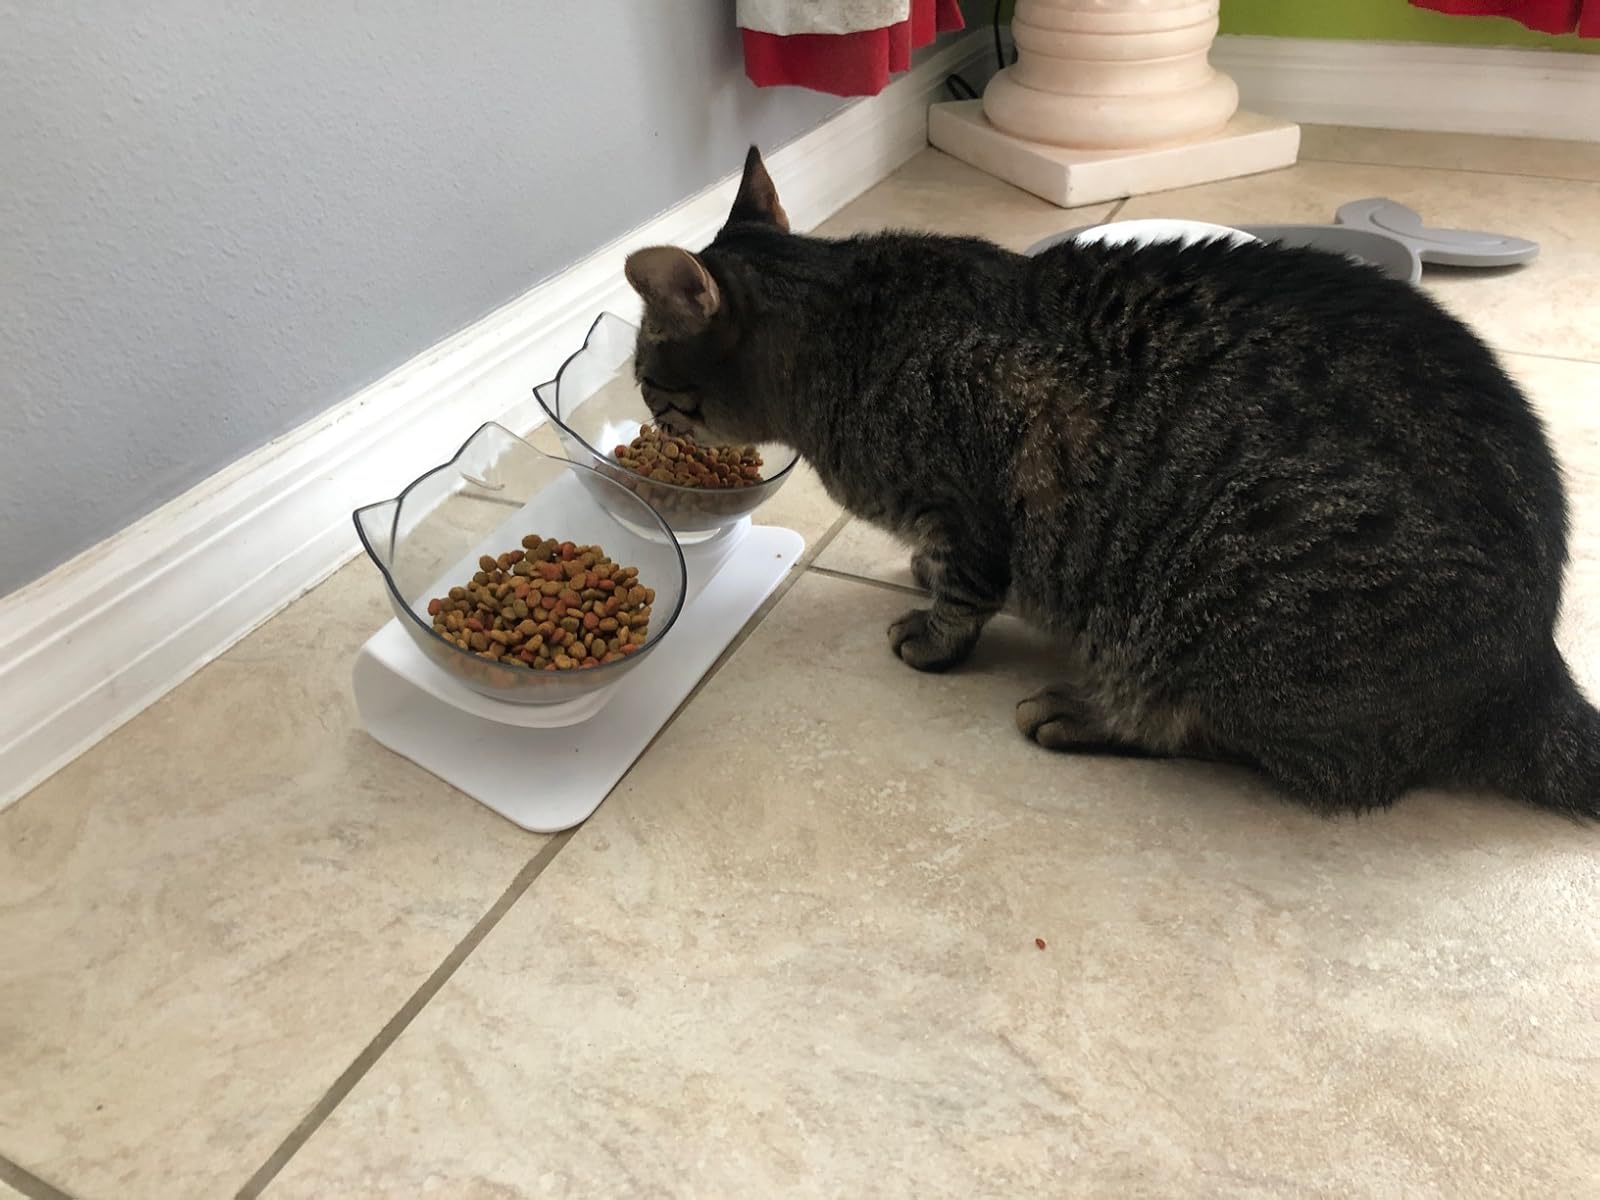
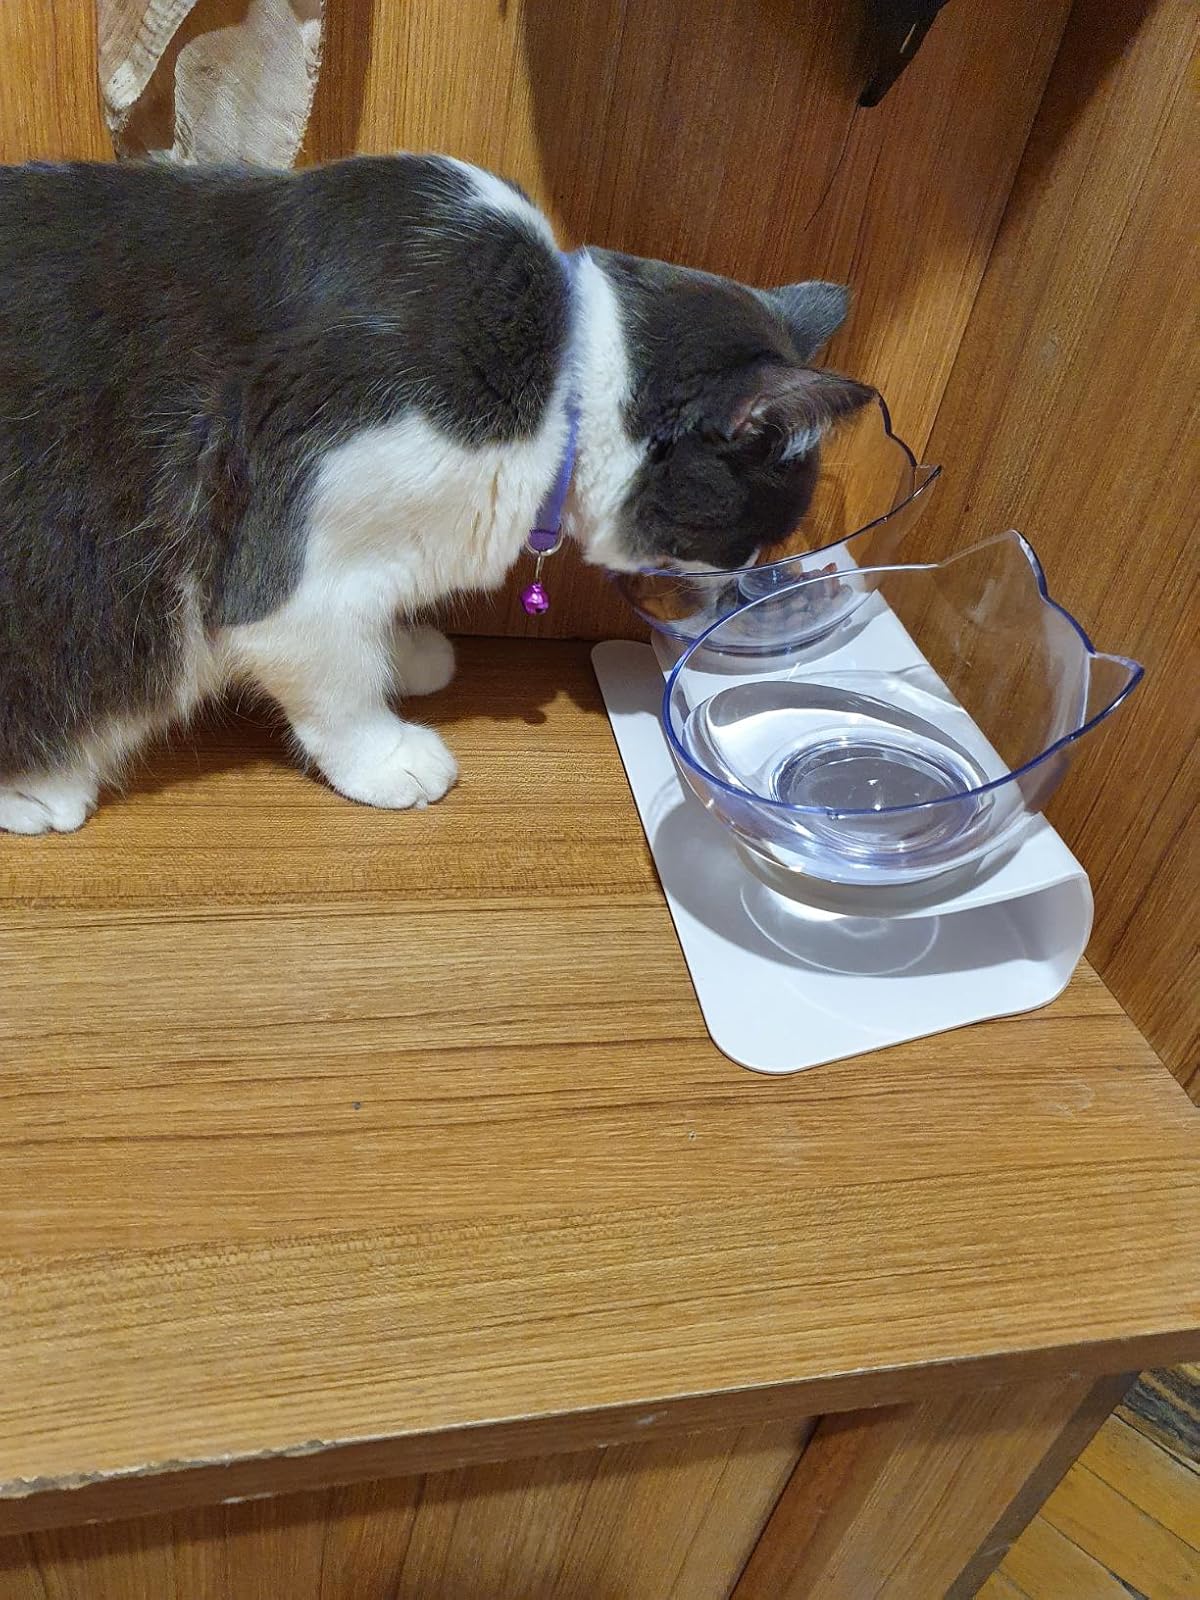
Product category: items_bowl
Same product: yes